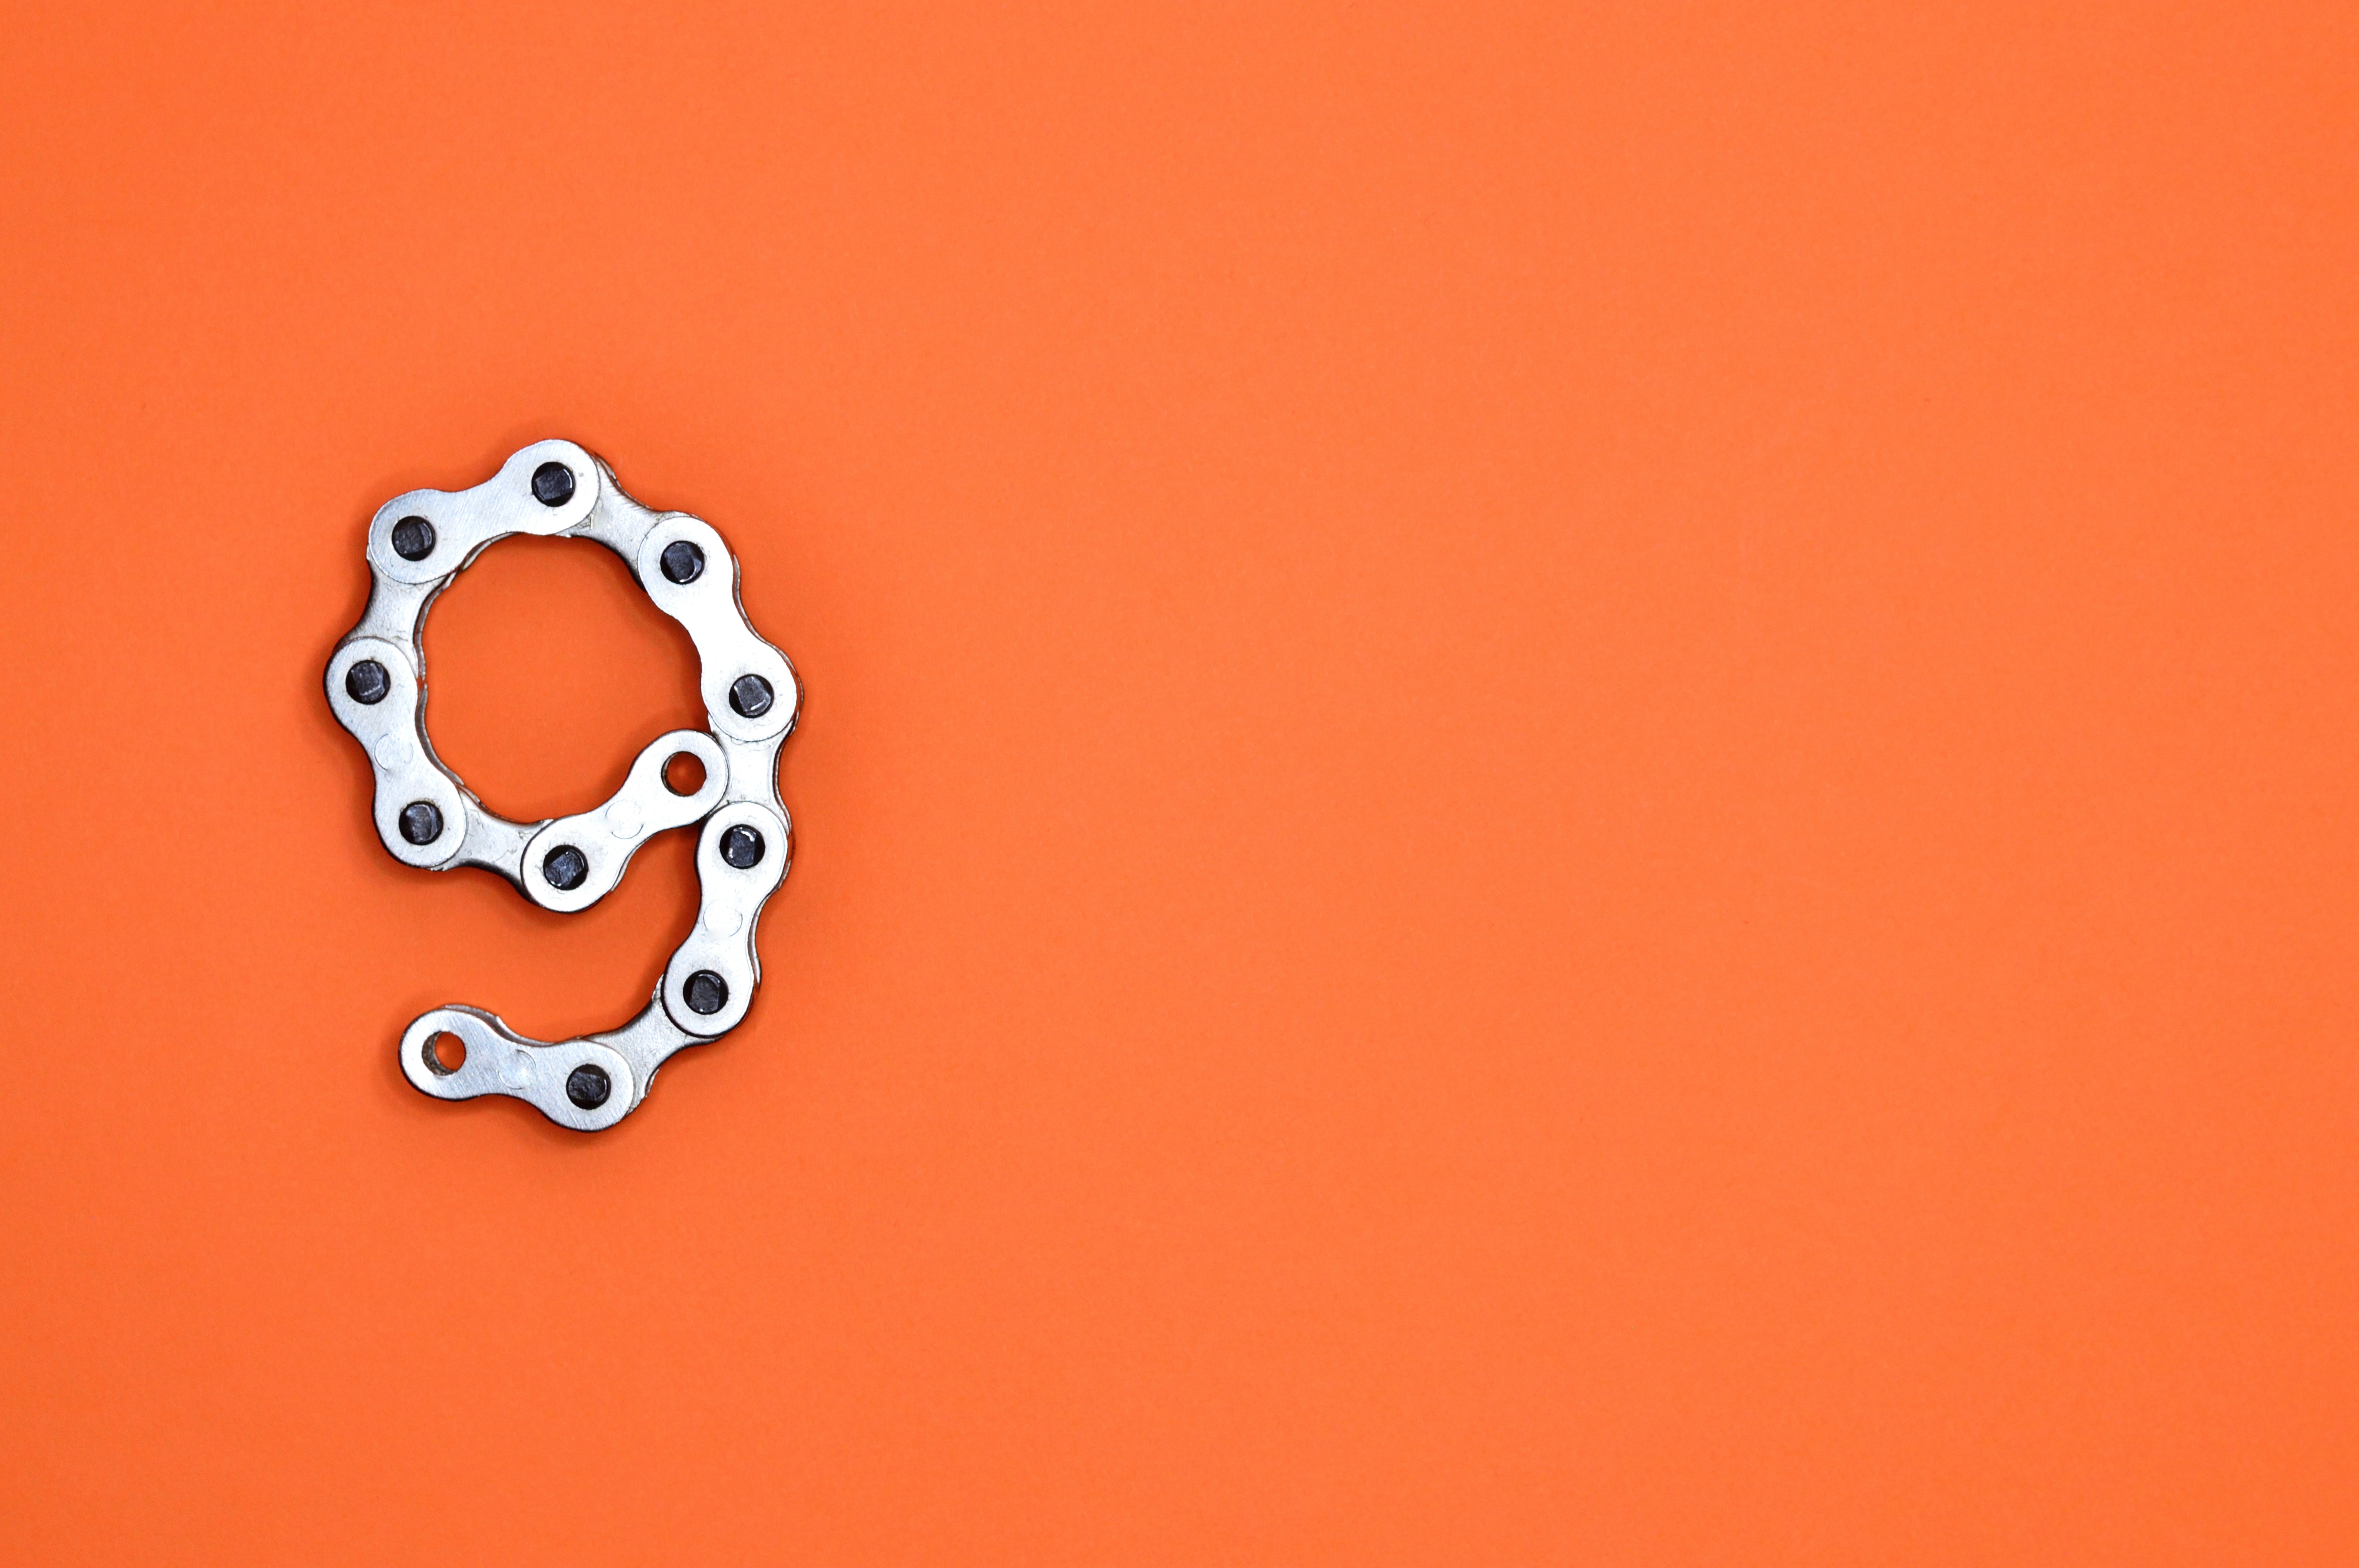
orange, text, font, body jewelry, computer wallpaper, graphics, product, jewellery, macro photography